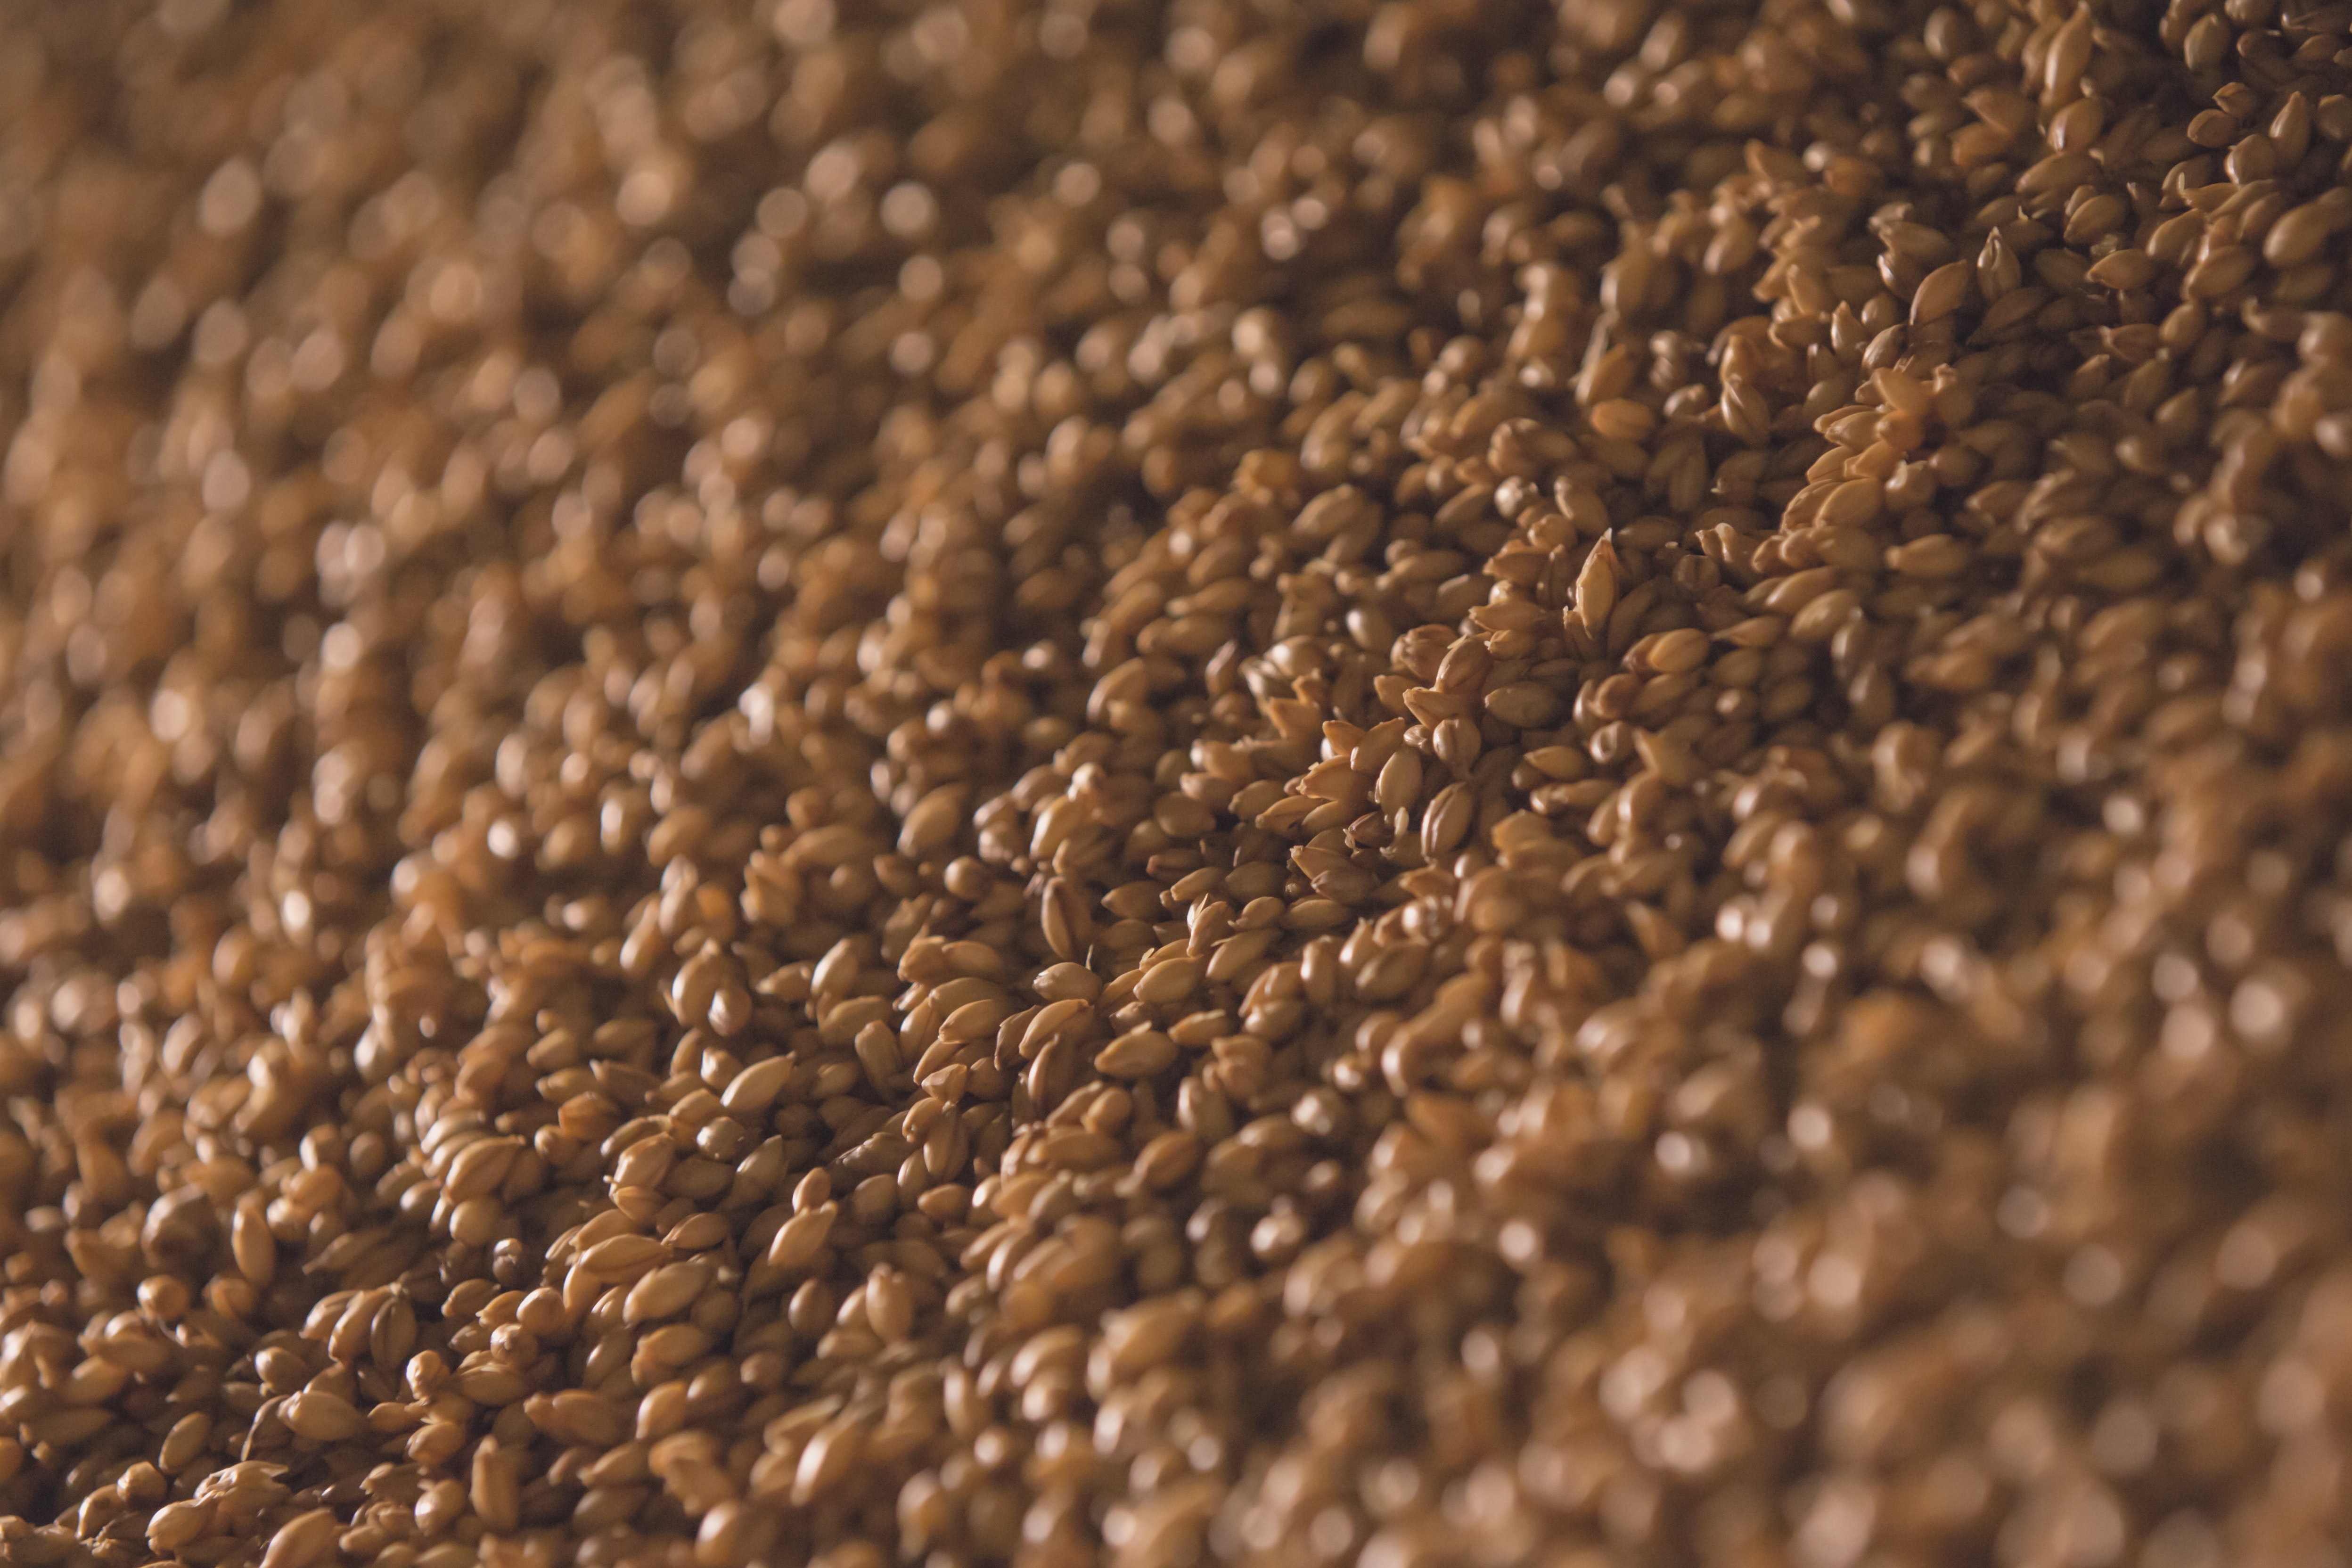
brown, close up, soil, photography, plant, metal